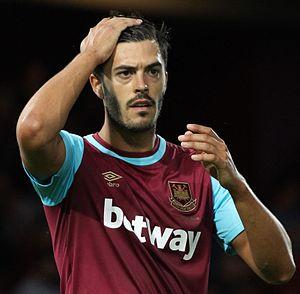
James Oliver Charles Tomkins, né le 29 mars 1989 à Basildon, est un footballeur anglais qui évolue au poste de défenseur à Crystal Palace.